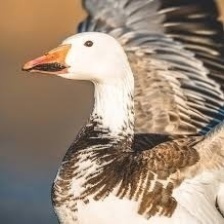
Species: SNOW GOOSE
Scientific name: ANSER CAERULESCENS
ImageNet parent category: goose